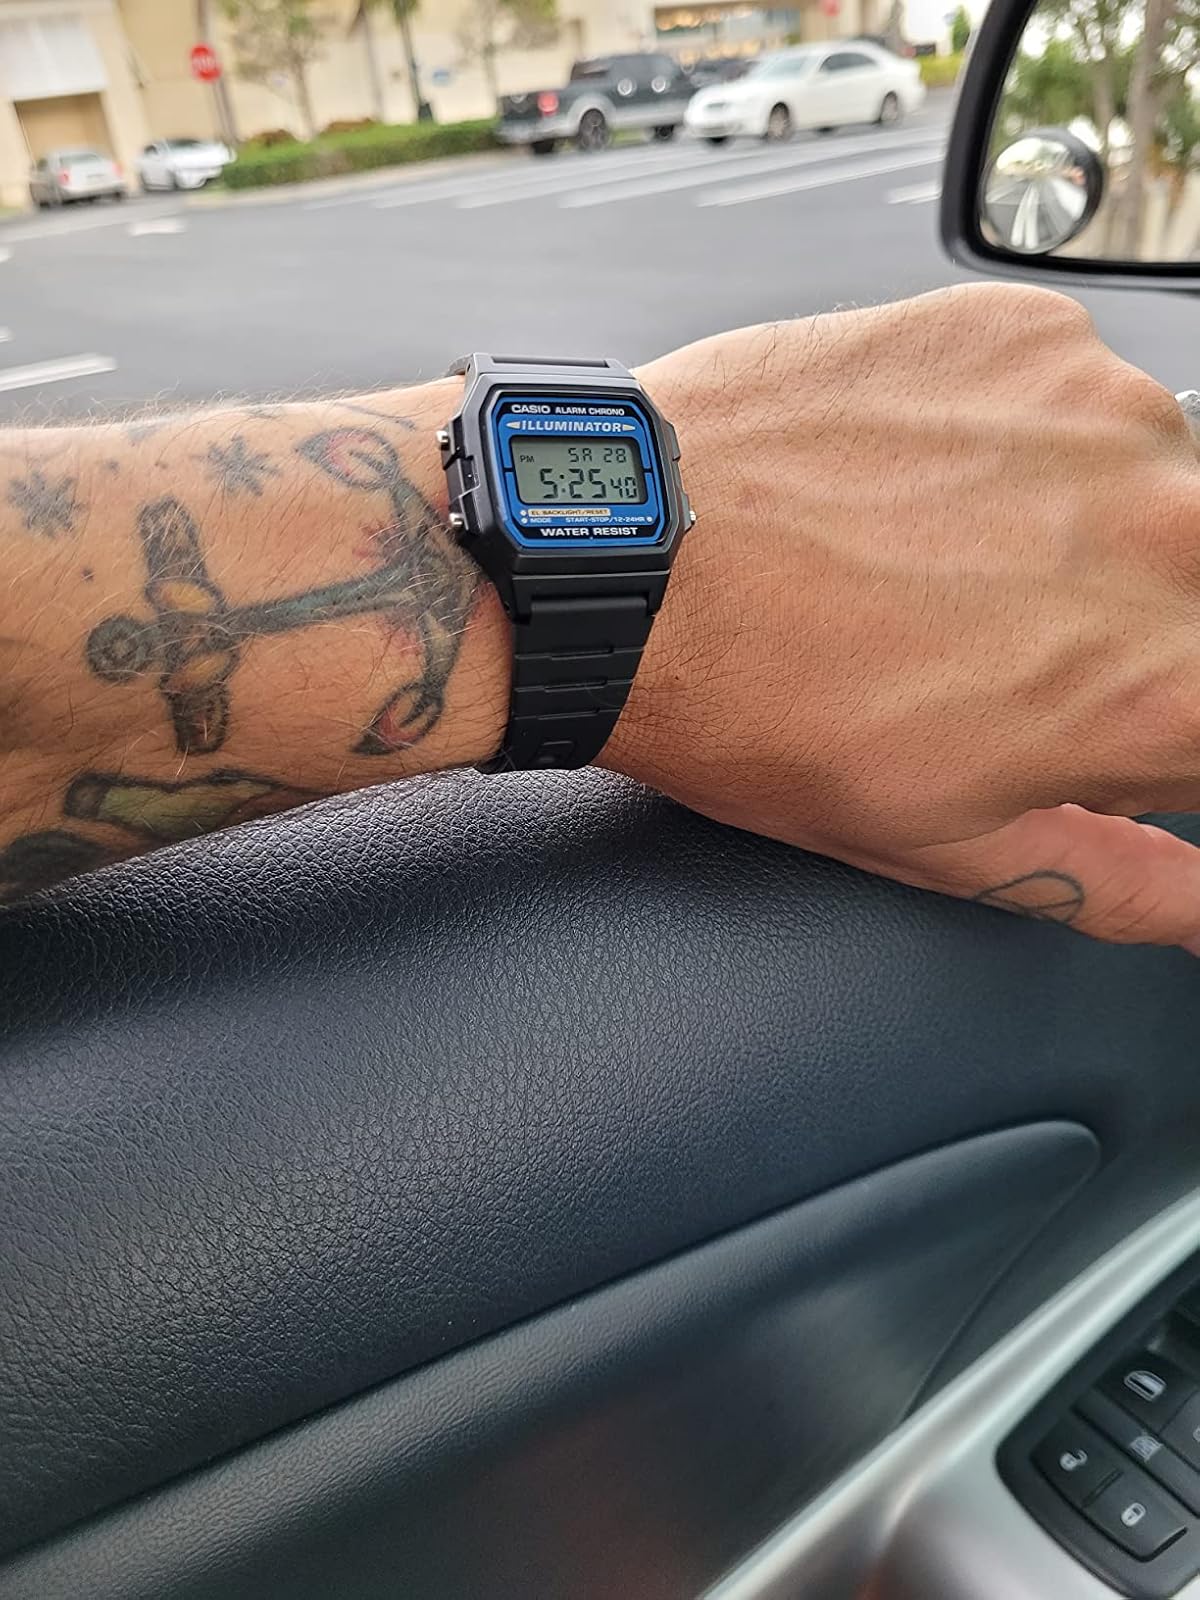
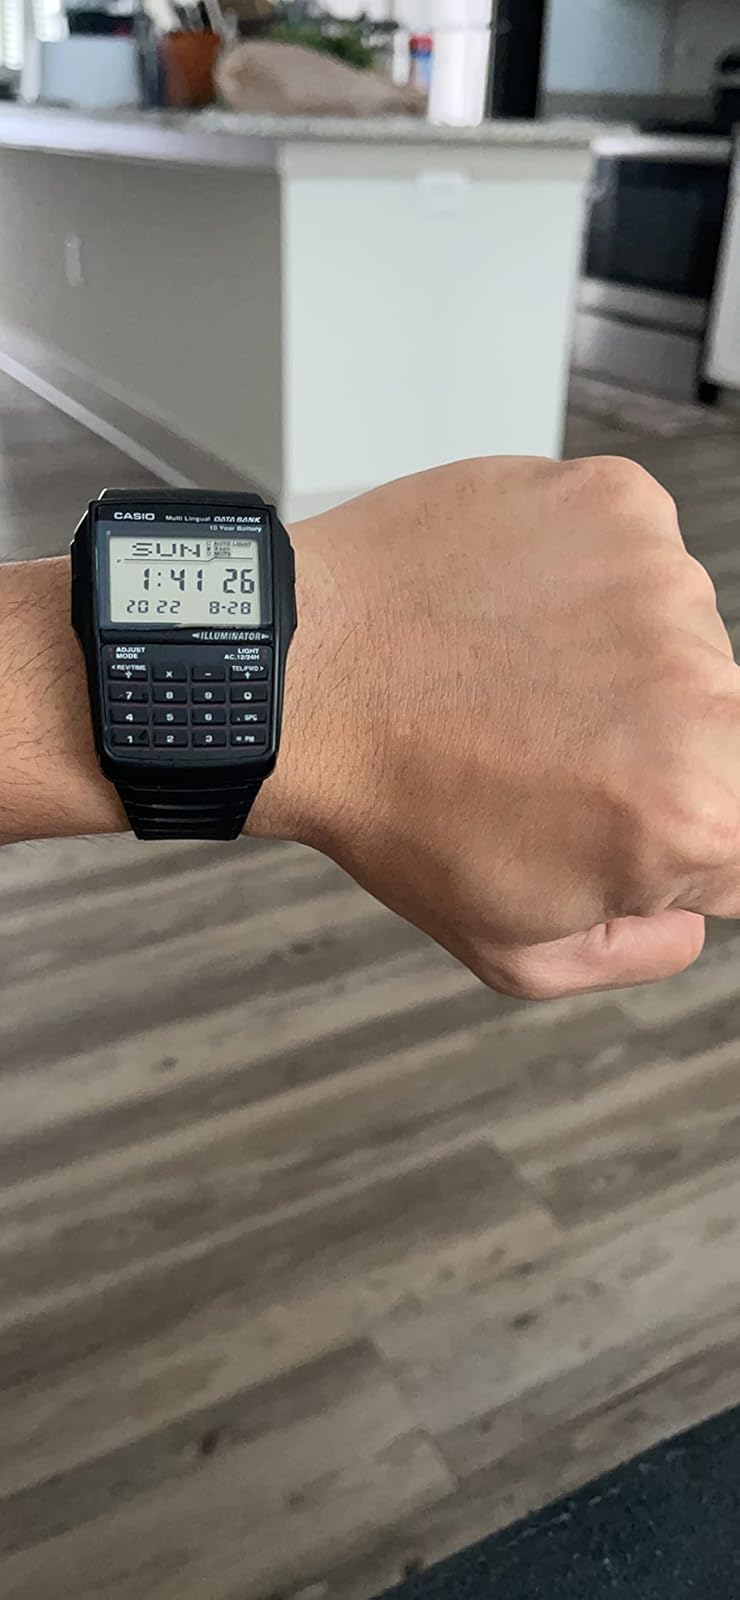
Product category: accessories_watch
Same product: no